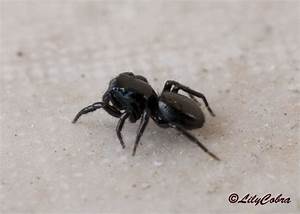
Label: ragno